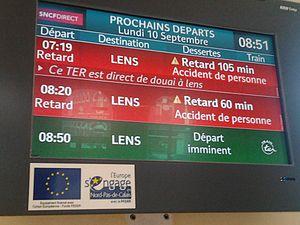
Indication d'un accident de personne sur un écran de la gare d'Hénin-Beaumont.
Un accident de personne correspond dans le contexte ferroviaire à un accident de type collision de train dû à la présence de piéton dans la gabarit du train.